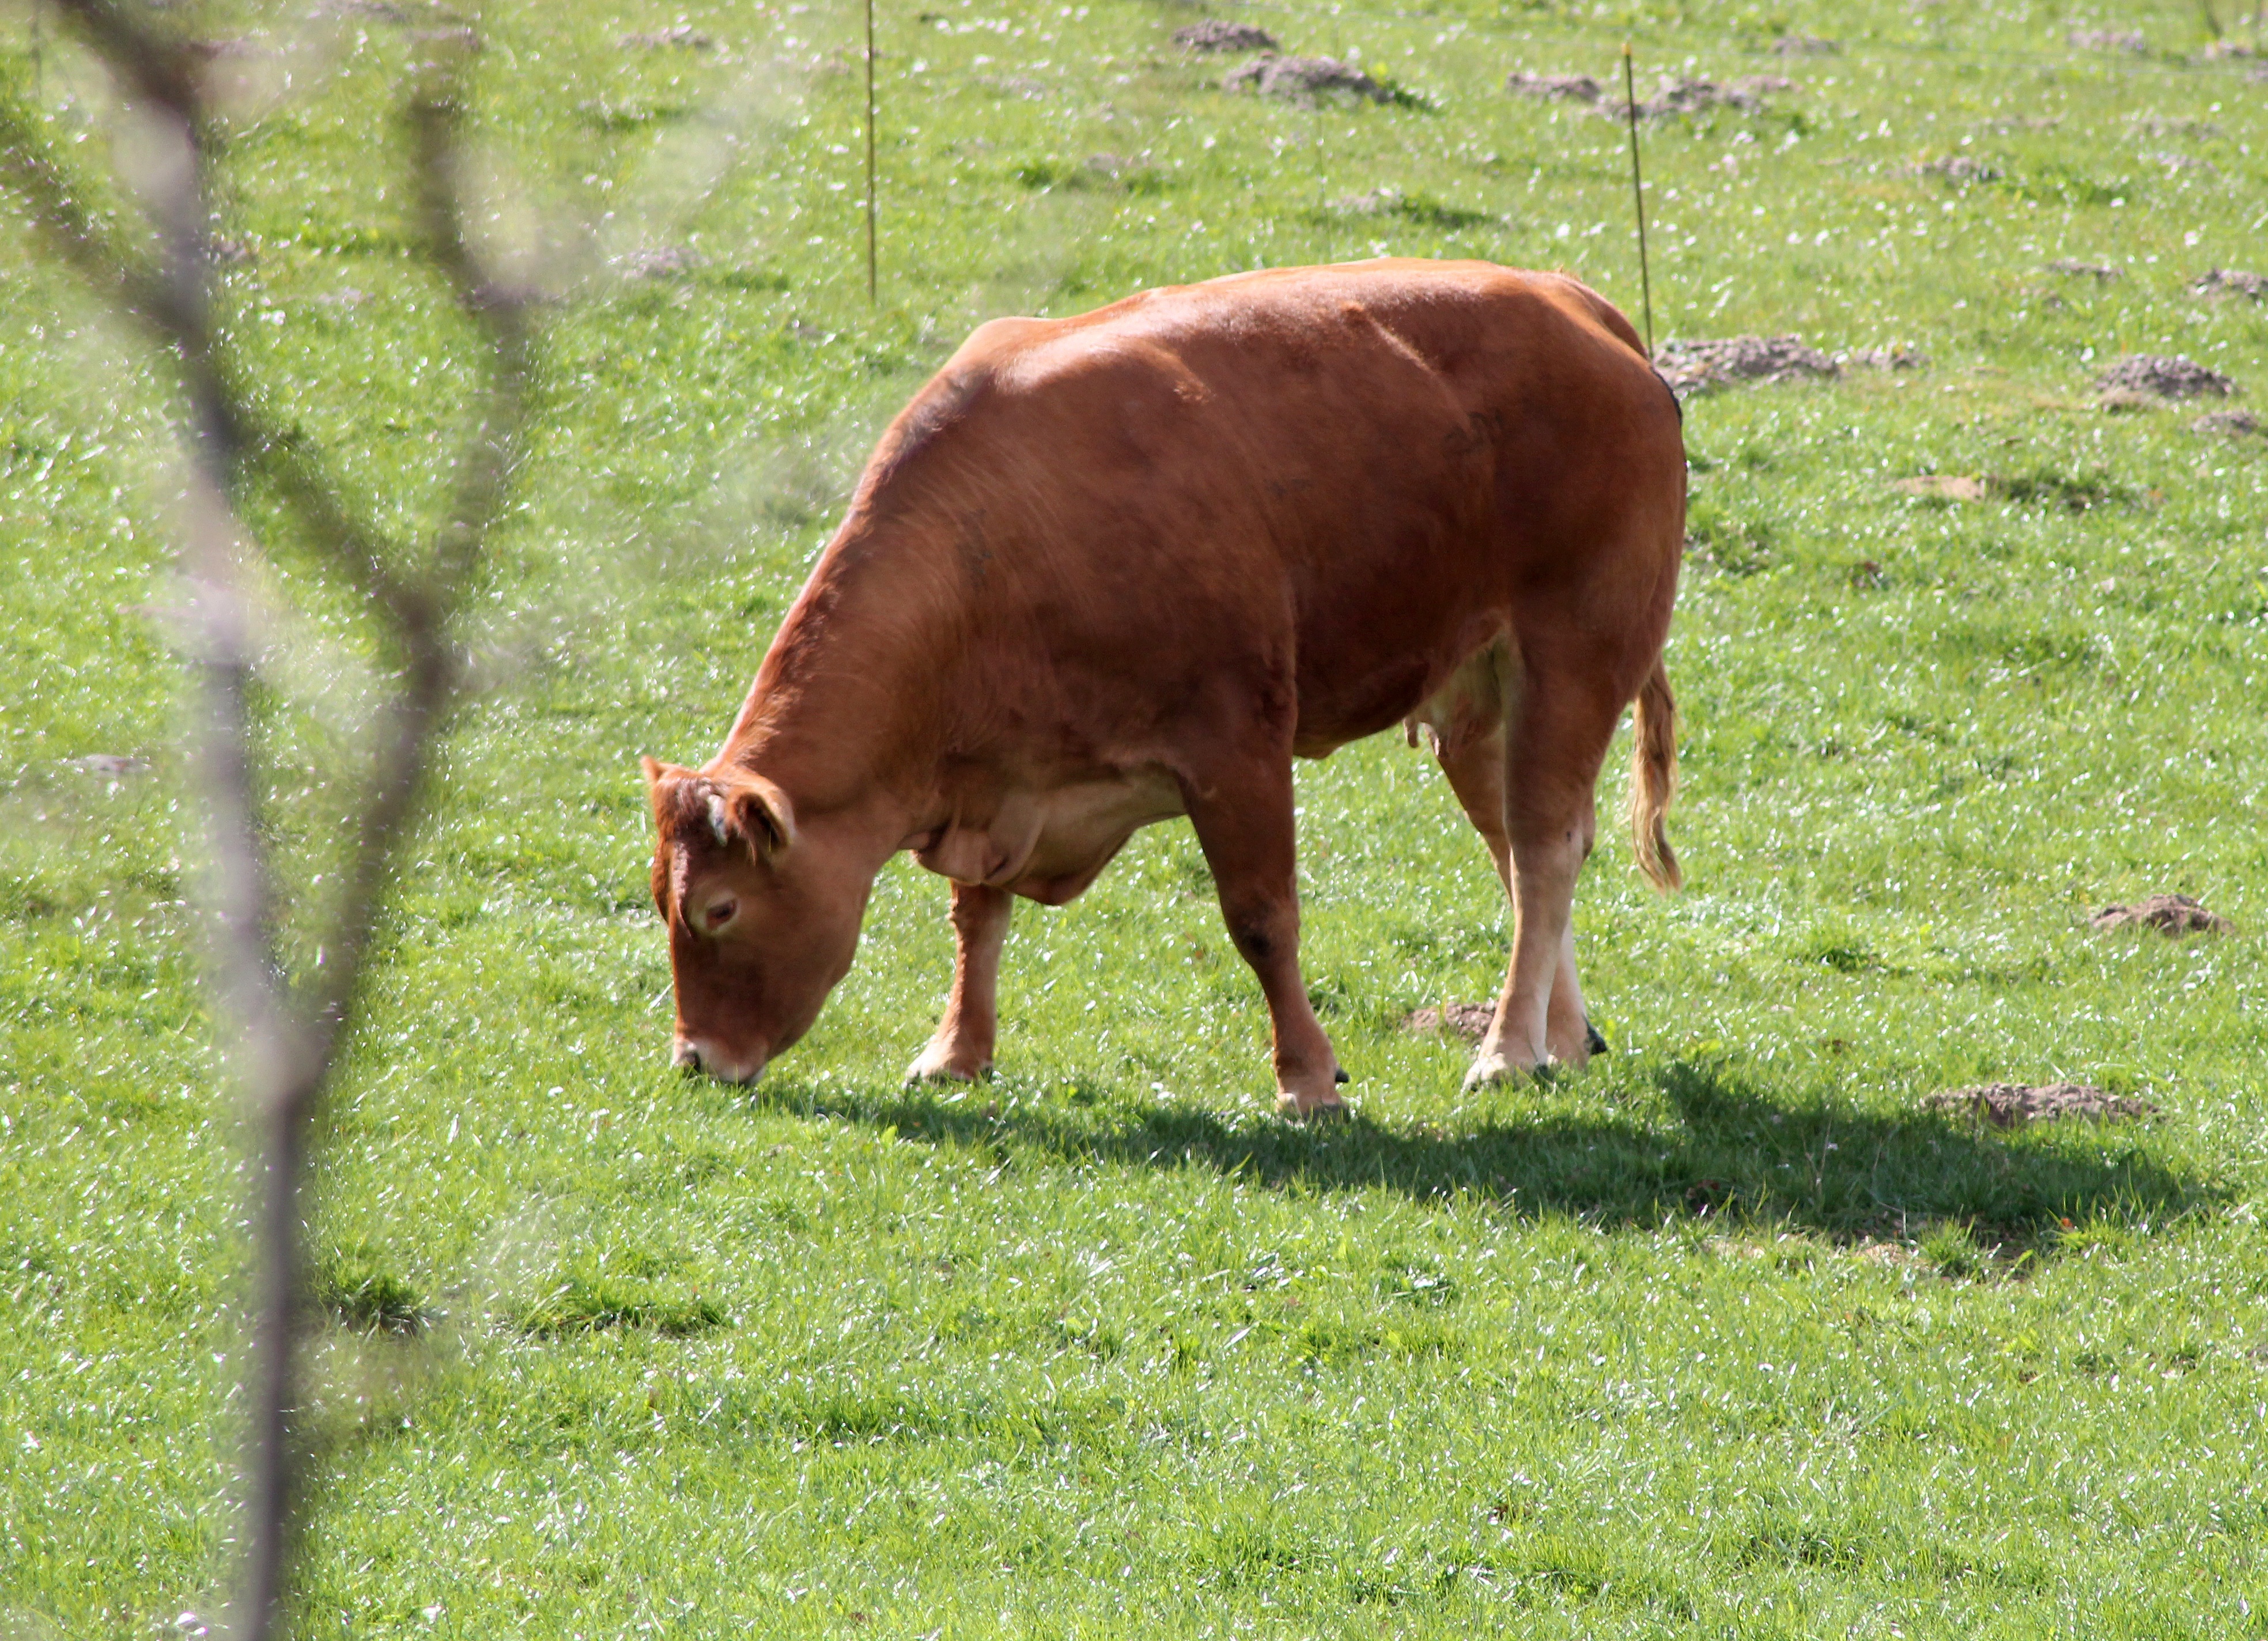
grass, plant, farm, meadow, wildlife, horn, cow, cattle, pasture, grazing, livestock, agriculture, fauna, calf, bull, cool image, snout, grassland, farmhouse, mark, expensive, cool photo, fodder, ox, grasses, organism, eng, dairy cow, cattle like mammal, cow goat family, terrestrial animal